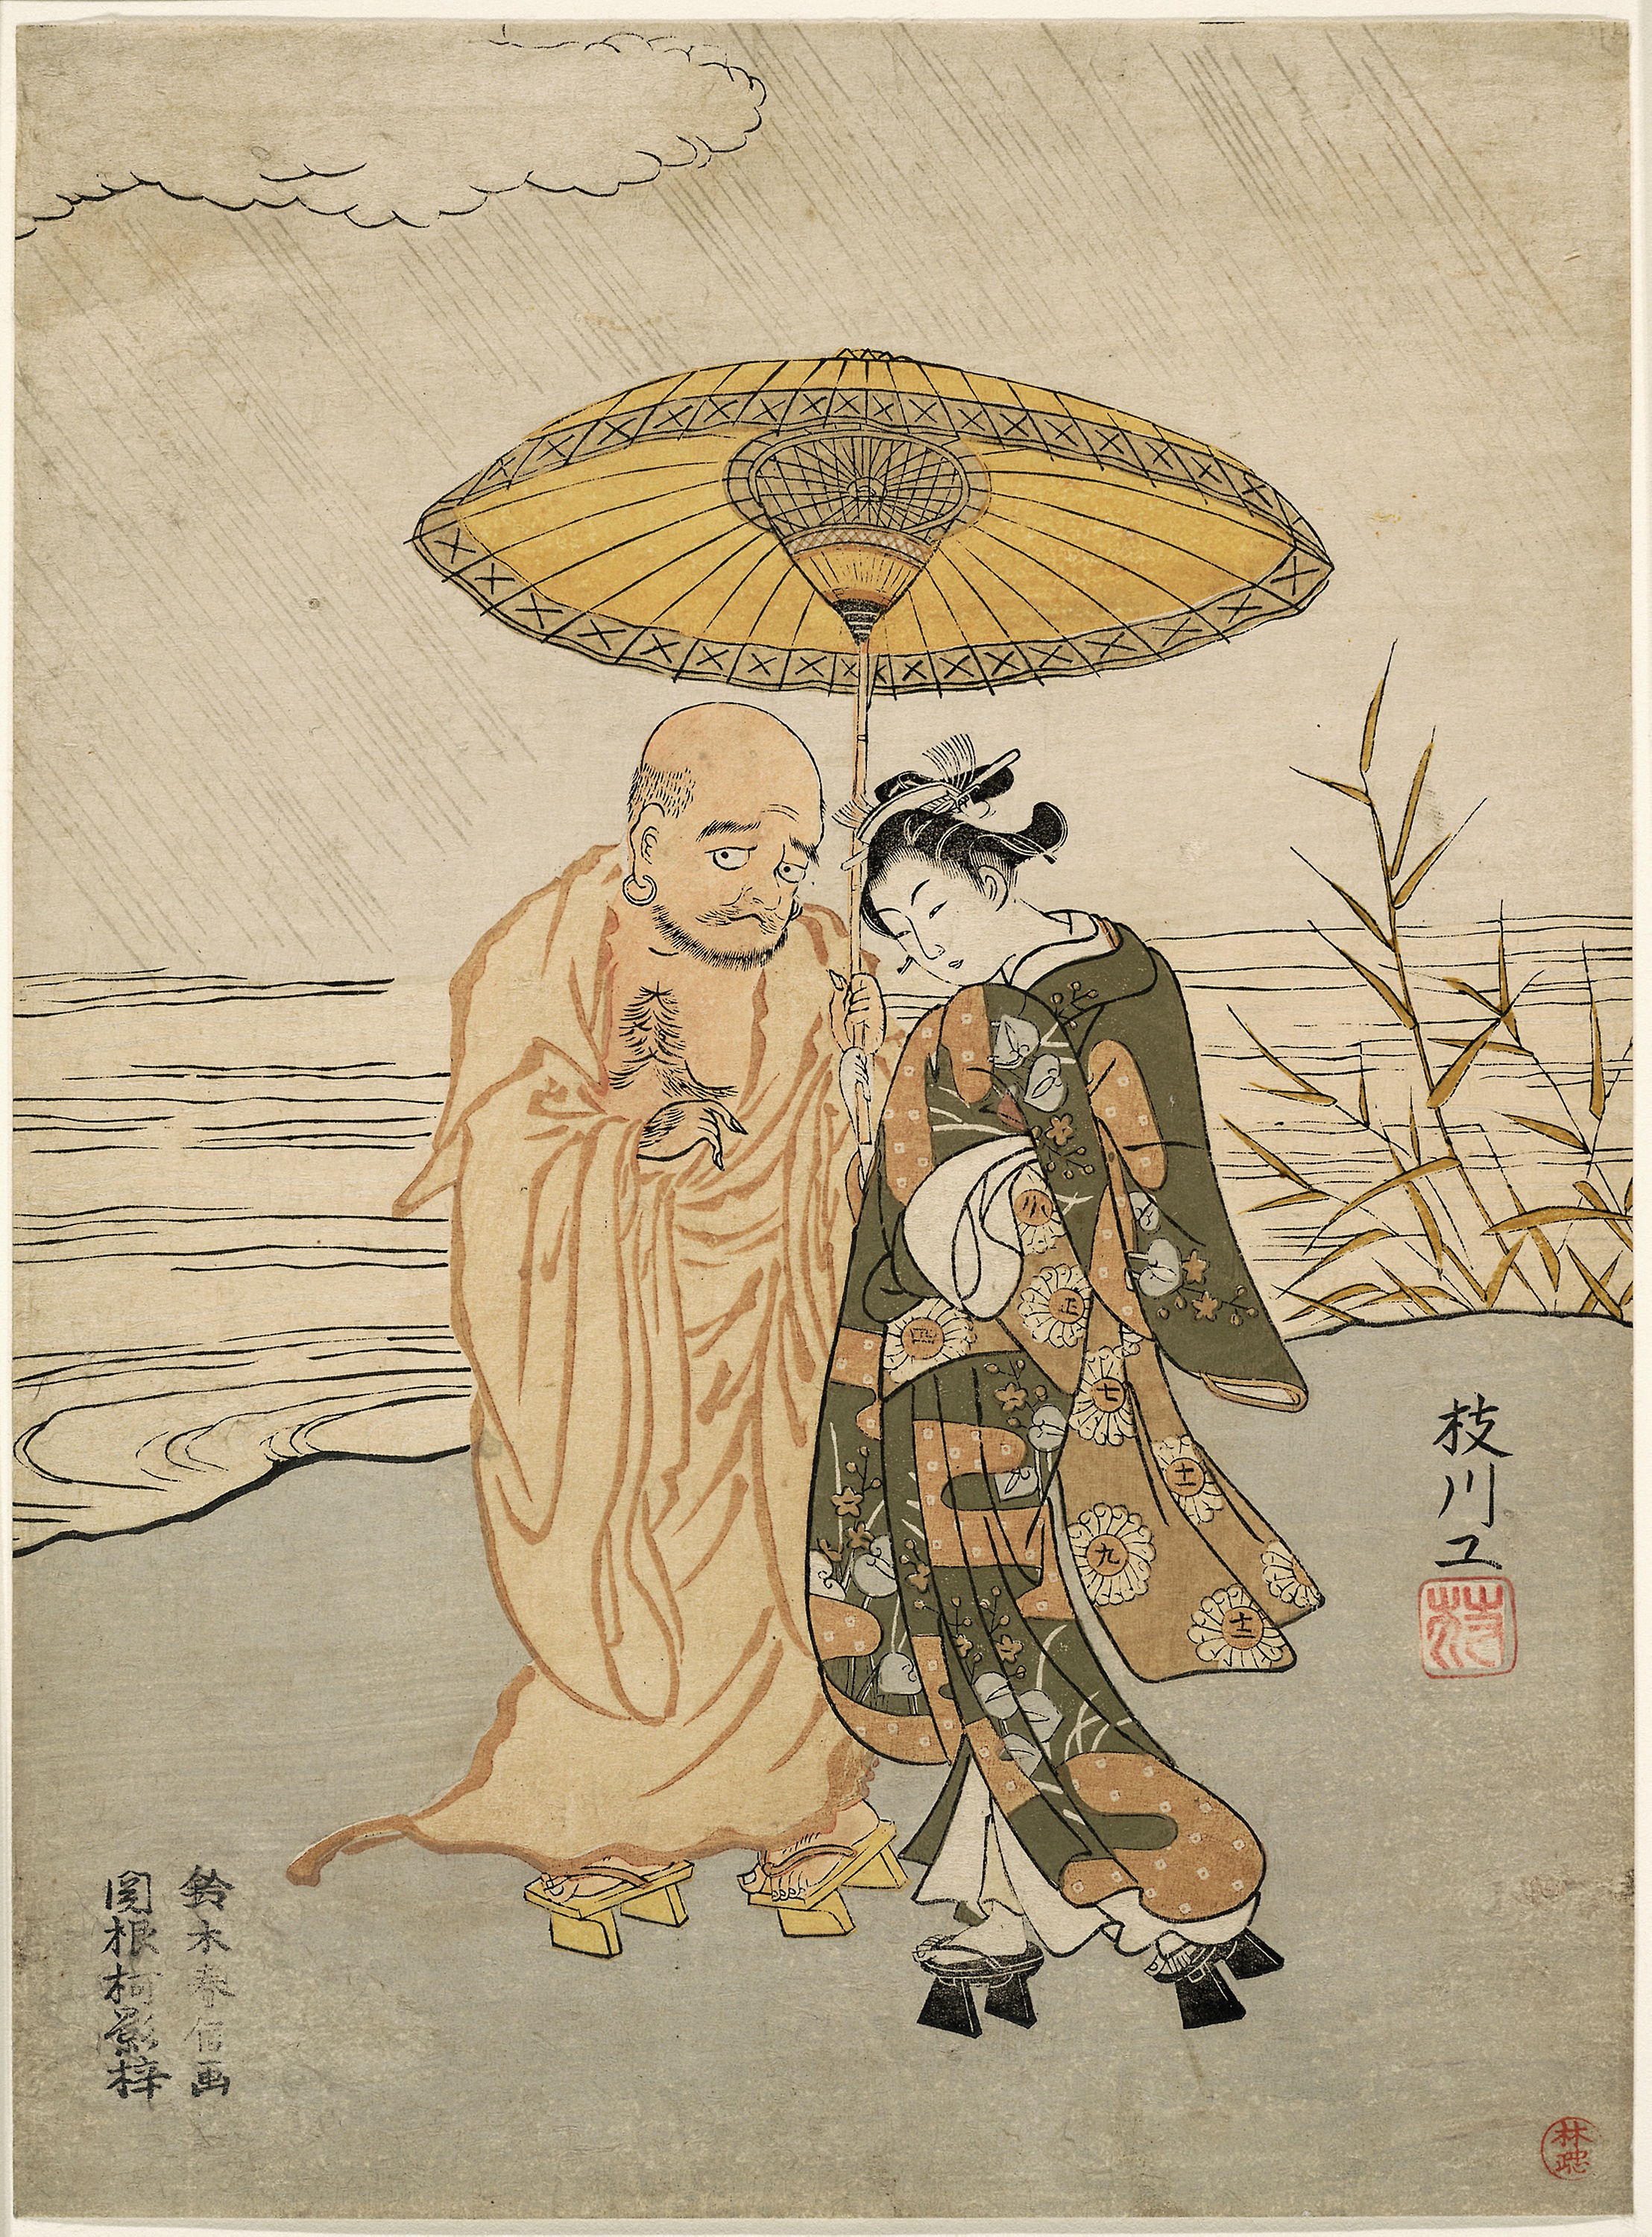
art, illustration, costume design